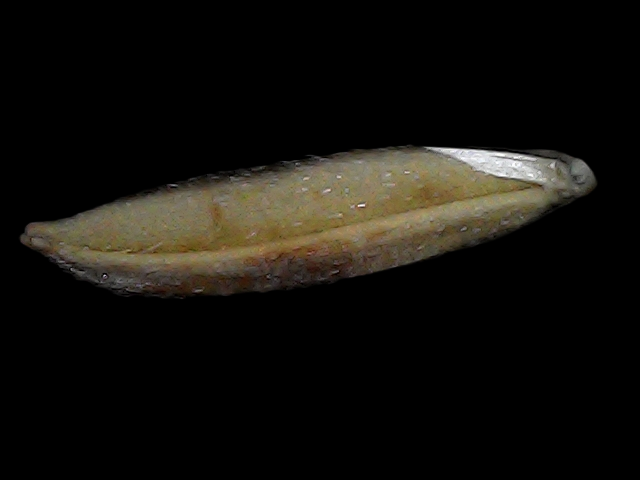
Rice variety: Bd87